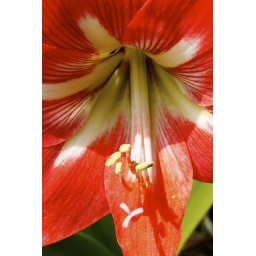
Spring bulbs are blooming. This beauty is a red amaryllis flower from Janice's garden in Burbank, CA